Jalal al-Din Mangburni

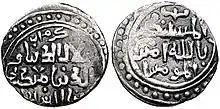
Dirham of Jalal ad-Din, citing Abbasid caliph Al-Mustansir Bi'llah 623–628 AH (1226–1231 AD).

After the battle of Indus, Jalal al-Din crossed the Indus and settled in India. A local prince, who had six thousand men attacked Jalal al-Din's makeshift forces of no more than four thousand, but al-Din still triumphed, greatly enhancing his Indian appeal. He then sought asylum in the Sultanate of Delhi but Iltutmish denied this to him because of al-Din's poor relationship with the Abbasid caliphs; he did however give one of his daughters to al-Din as a peace offering. The Khan sent Dorbei Doqshin with two "tumens" to pursue al-Din, whom he still regarded as a threat, in early 1222; one account has Doqshin fail to secure al-Din, and return to the Khan in Samarkand, who was so infuriated Doqshin was sent out at once on the same task. Meanwhile, al-Din was quarrelling with local princes, but was mostly victorious when it came to battle.